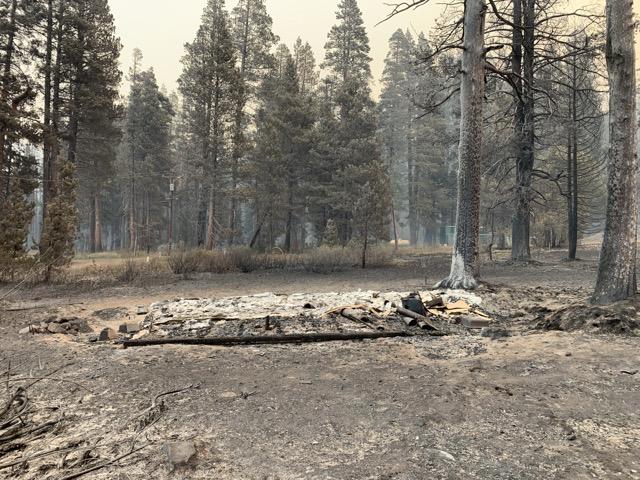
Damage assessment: destroyed